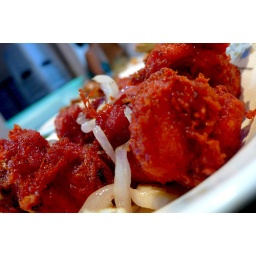
supposedly the least spicy chicken dish. @ nirwana banana leaf in bangsar